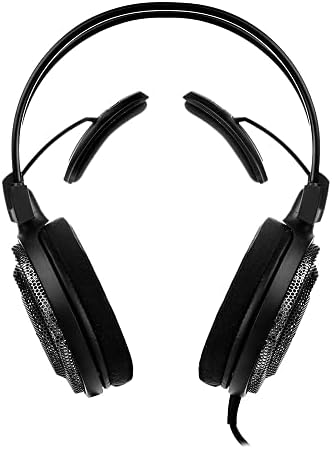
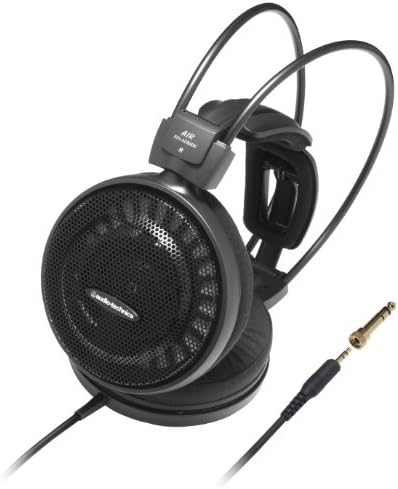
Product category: headphones
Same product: yes